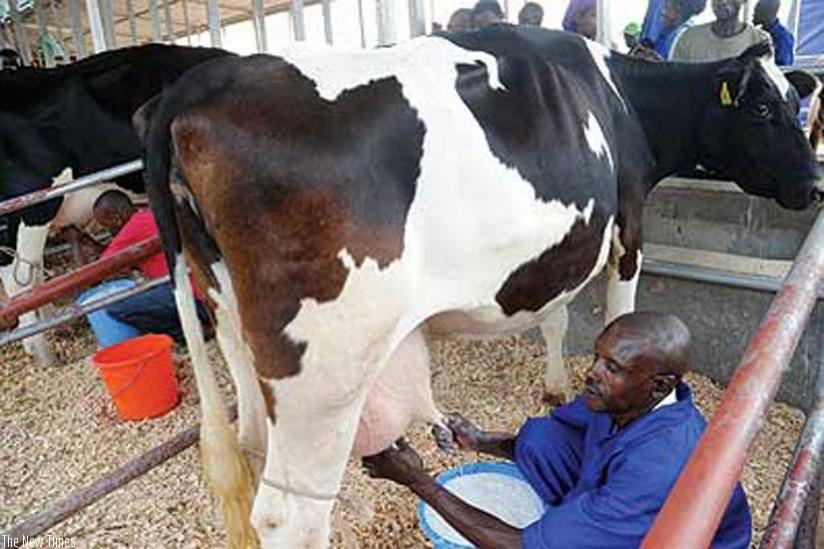
Ngombe hawa wa maziwa ambao wanakamuliwa na watu kwa njia ya mikono huweza kunufaisha wakulima. Ngombe hao ambao wanaonekana kuwa na afya nzuri wamewekwa hapa kisha wanakamuliwa na wahudumu wao kwa njia ambayo ni rahisi. Ngombe hawa huenda wakawa ni ngombe ambao wangeitaji mashine kwa ajili ya kukamuliwa.